Type case

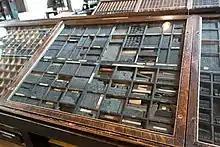
Type case

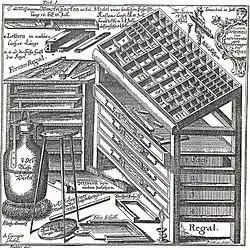
An 18th-century type case, with various tools for typesetting

A type case is a compartmentalized wooden box used to store movable type used in letterpress printing.